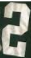
Number: 2